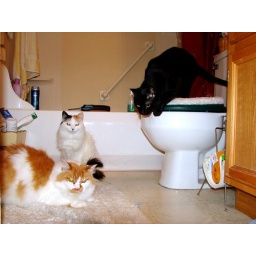
2222--What do cats do in hte bathroom